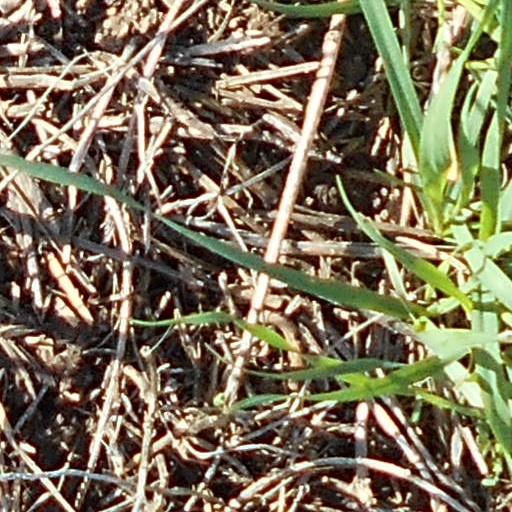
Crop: wheat